Llandudno

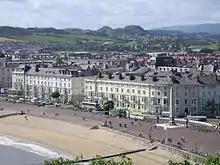
Llandudno South Parade (on the north shore) viewed from the Great Orme, with the twin mounds of Deganwy Castle in the distance

The town of Llandudno developed from Stone Age all the way through to Iron Age settlements over many hundreds of years on the slopes of the limestone headland, known to seafarers as the Great Orme and to landsmen as the Creuddyn Peninsula. The origins in recorded history are with the Manor of Gogarth conveyed by King Edward I to Annan, Bishop of Bangor in 1284. The manor comprised three townships, "Y Gogarth" in the south-west, "Y Cyngreawdr" in the north (with the parish church of St Tudno) and "Yr Wyddfid" in the south-east.